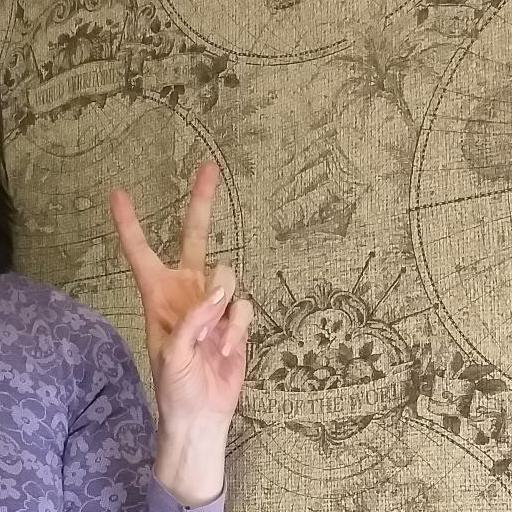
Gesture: peace